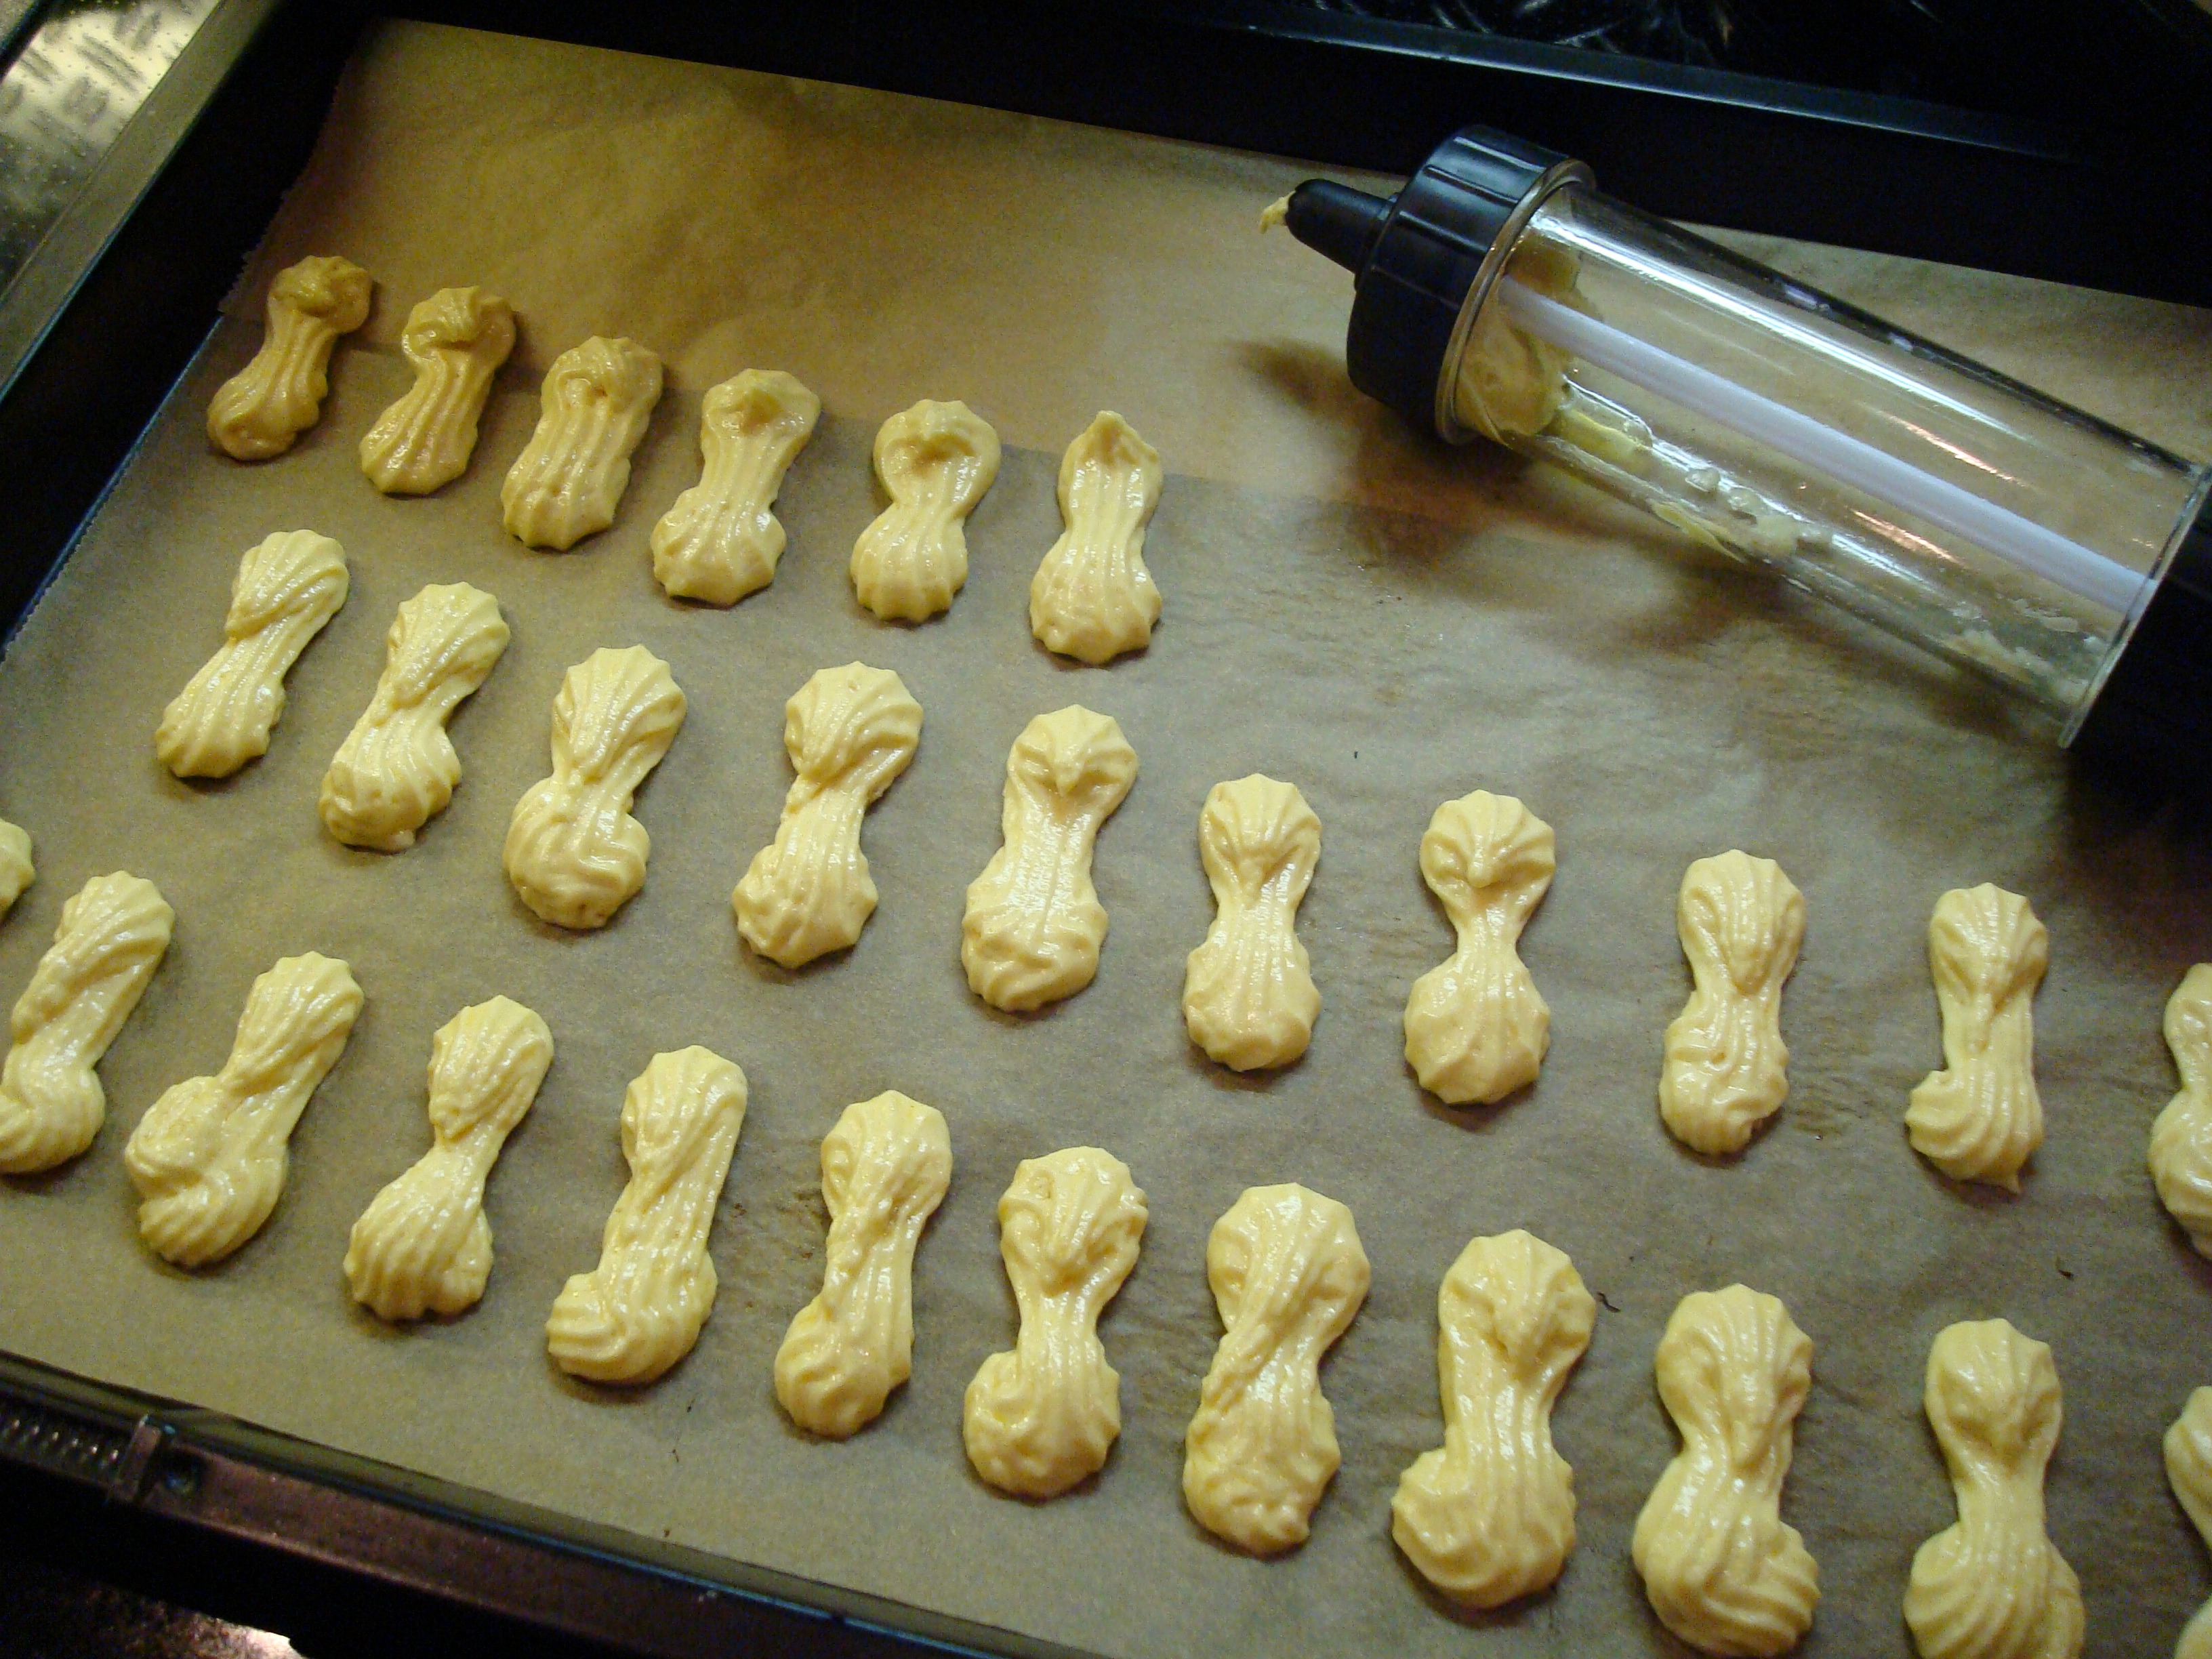
sweet, dish, food, produce, kitchen, baking, biscuit, christmas, dessert, eat, cuisine, delicious, homemade, bread, bakery, baked, sheet, bake, even baked, pastries, baking tray, cookies, nutrition, self, oven, frisch, made, syringe, baked goods, nibble, shortbread cookies, snack food, orange tongue, pastry syringe